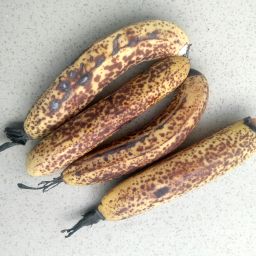
Fruit: Banana
Quality: Bad